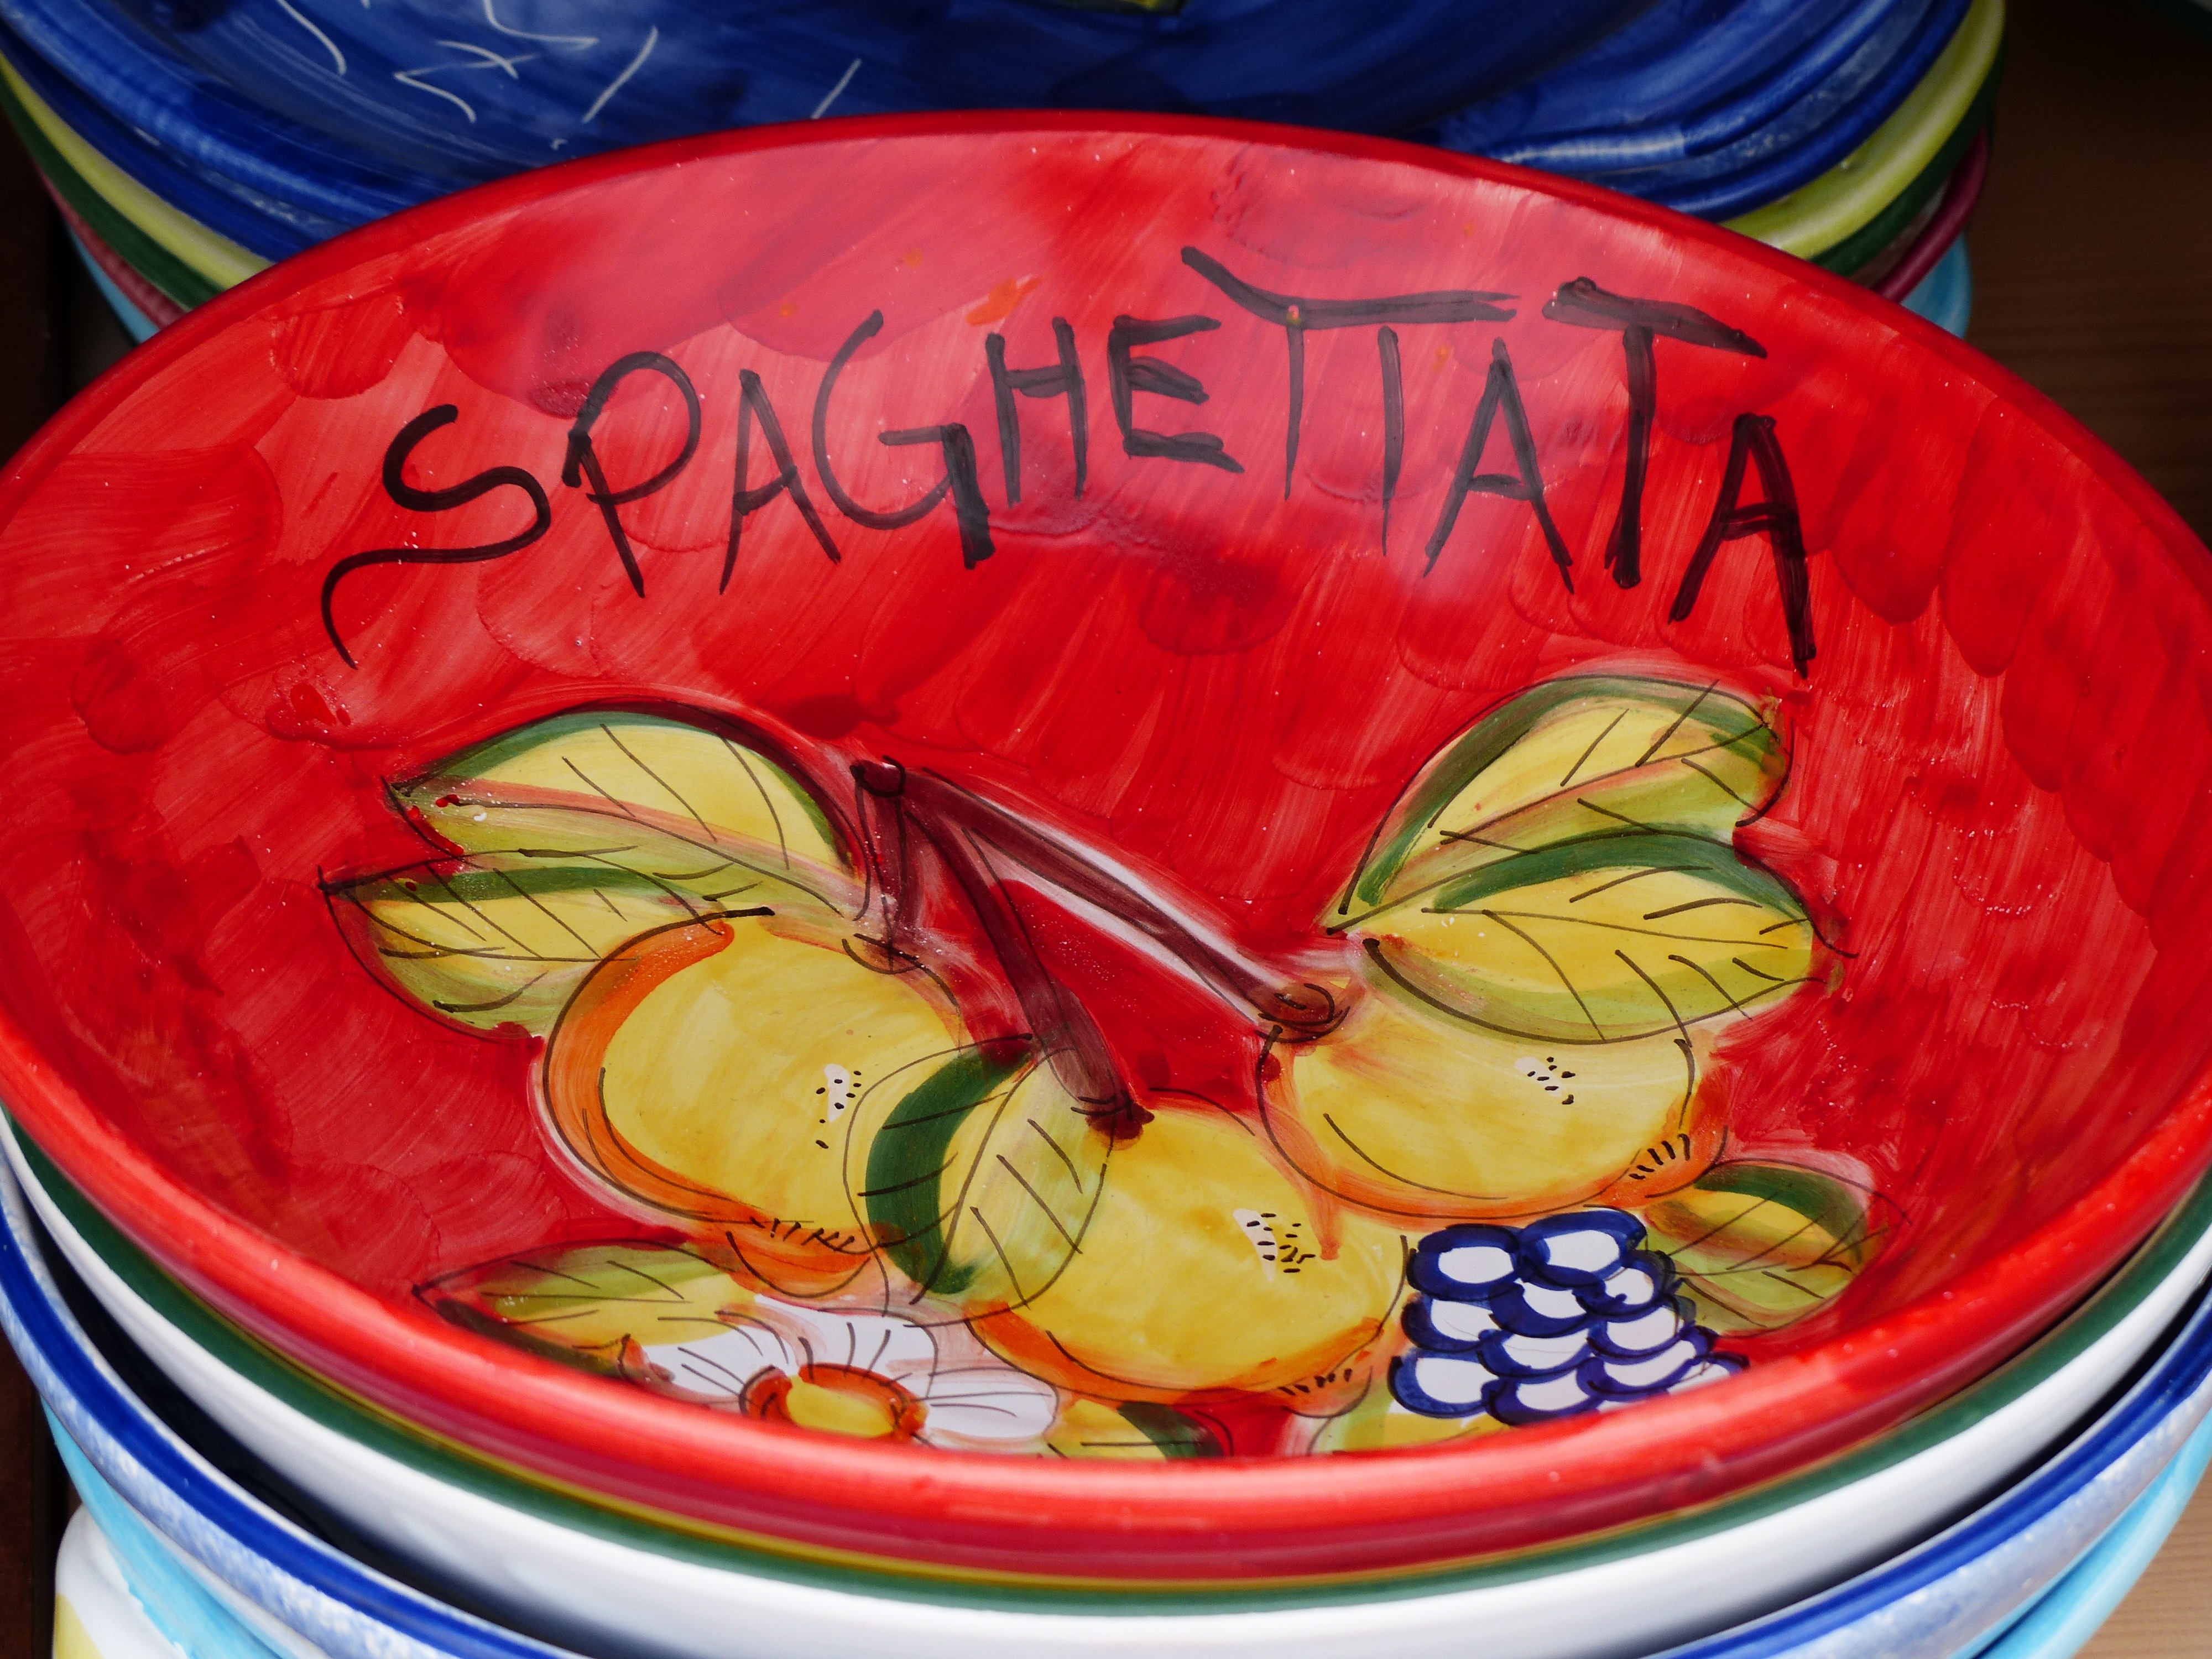
bowl, food, red, produce, ceramic, plate, pottery, porcelain, spaghetti, italian, flowering plant, land plant, pasta plate, spaghetti plate